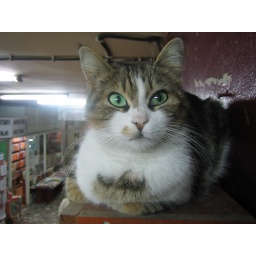
Wise cat in the shelf of the old bookstore in Istanbul. Amazing eyes